Hennef (Sieg) station

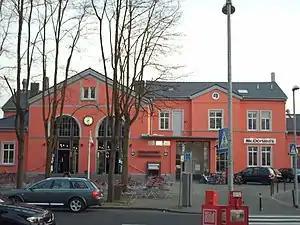
Station building

Hennef (Sieg) station is located on the Sieg Railway in the town of Hennef (Sieg) in the German state of North Rhine-Westphalia. It was opened in 1859 for passenger and freight traffic by the Cologne-Minden Railway Company along with the Sieg Railway.